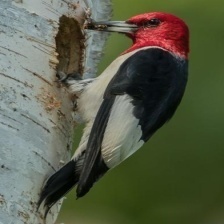
Species: RED HEADED WOODPECKER
Scientific name: MELANERPES ERYTHROCEPHALUS